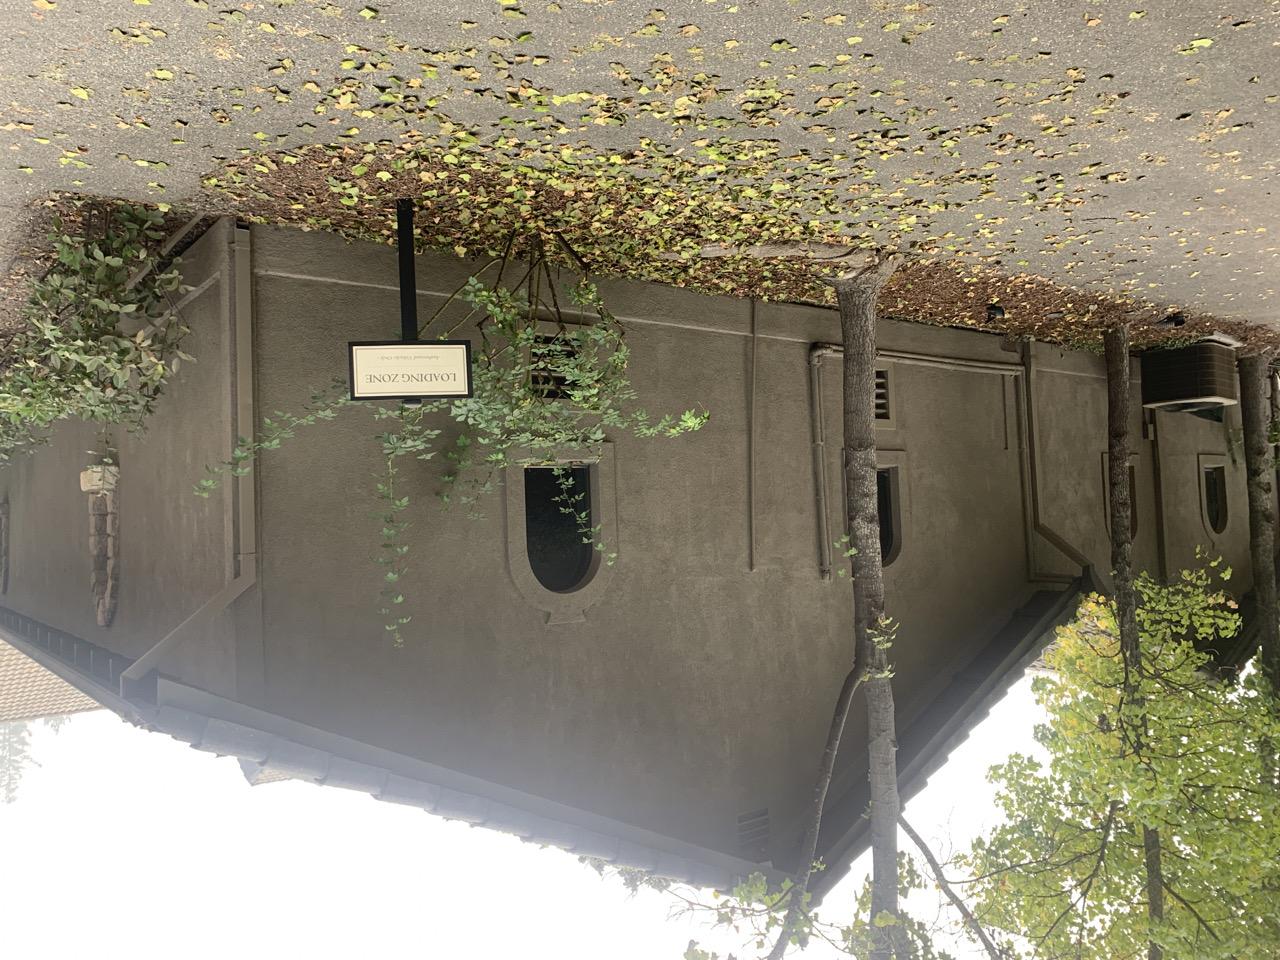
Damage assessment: no_damage